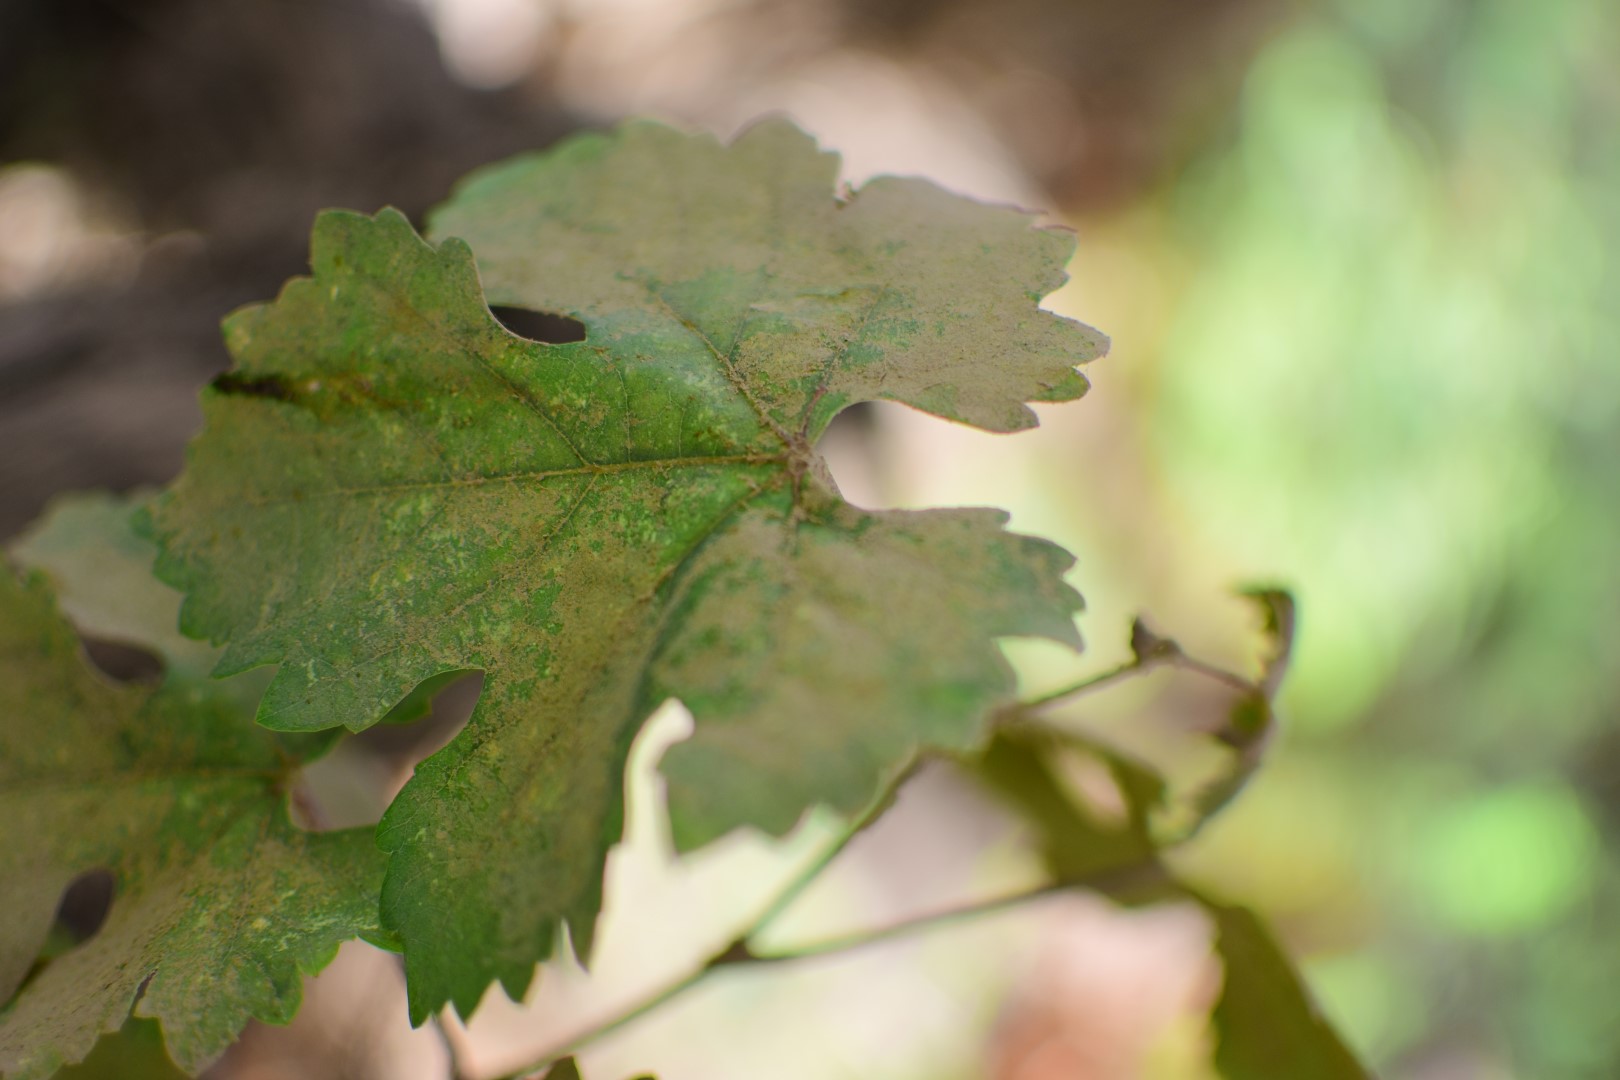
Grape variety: Shdah